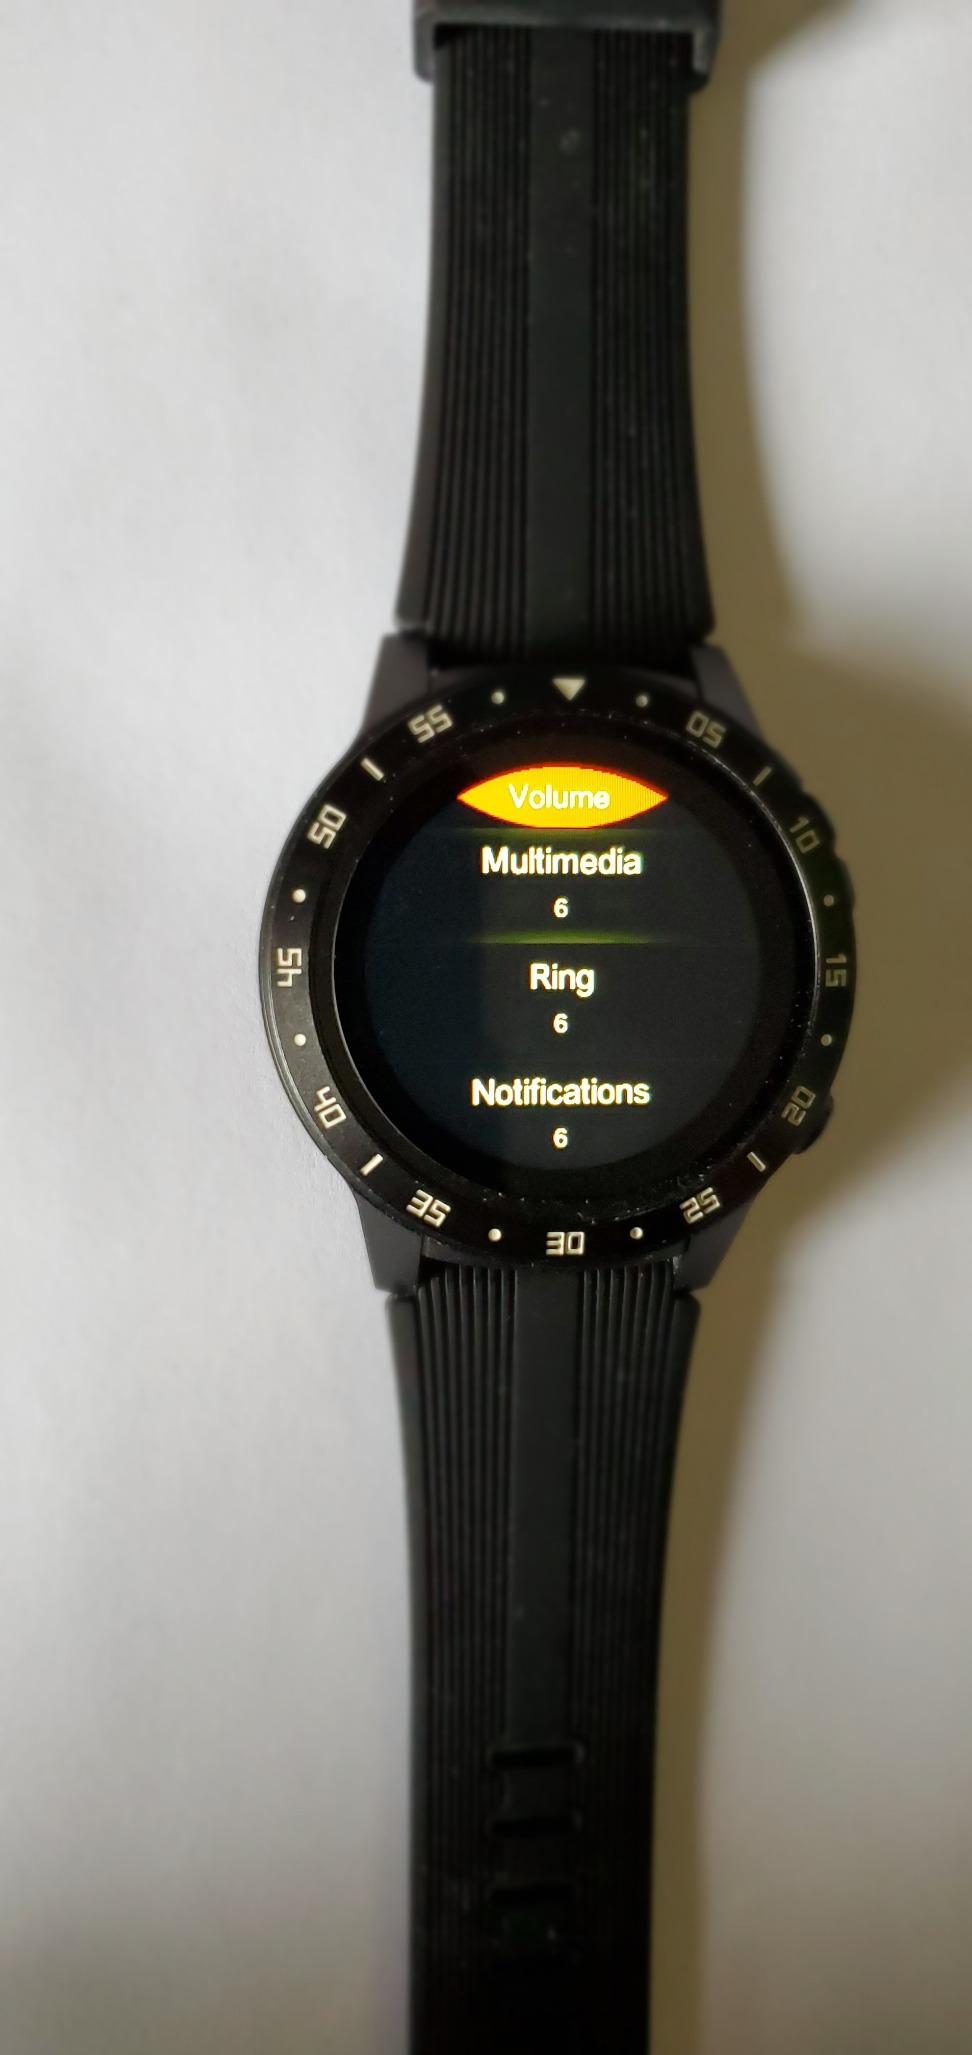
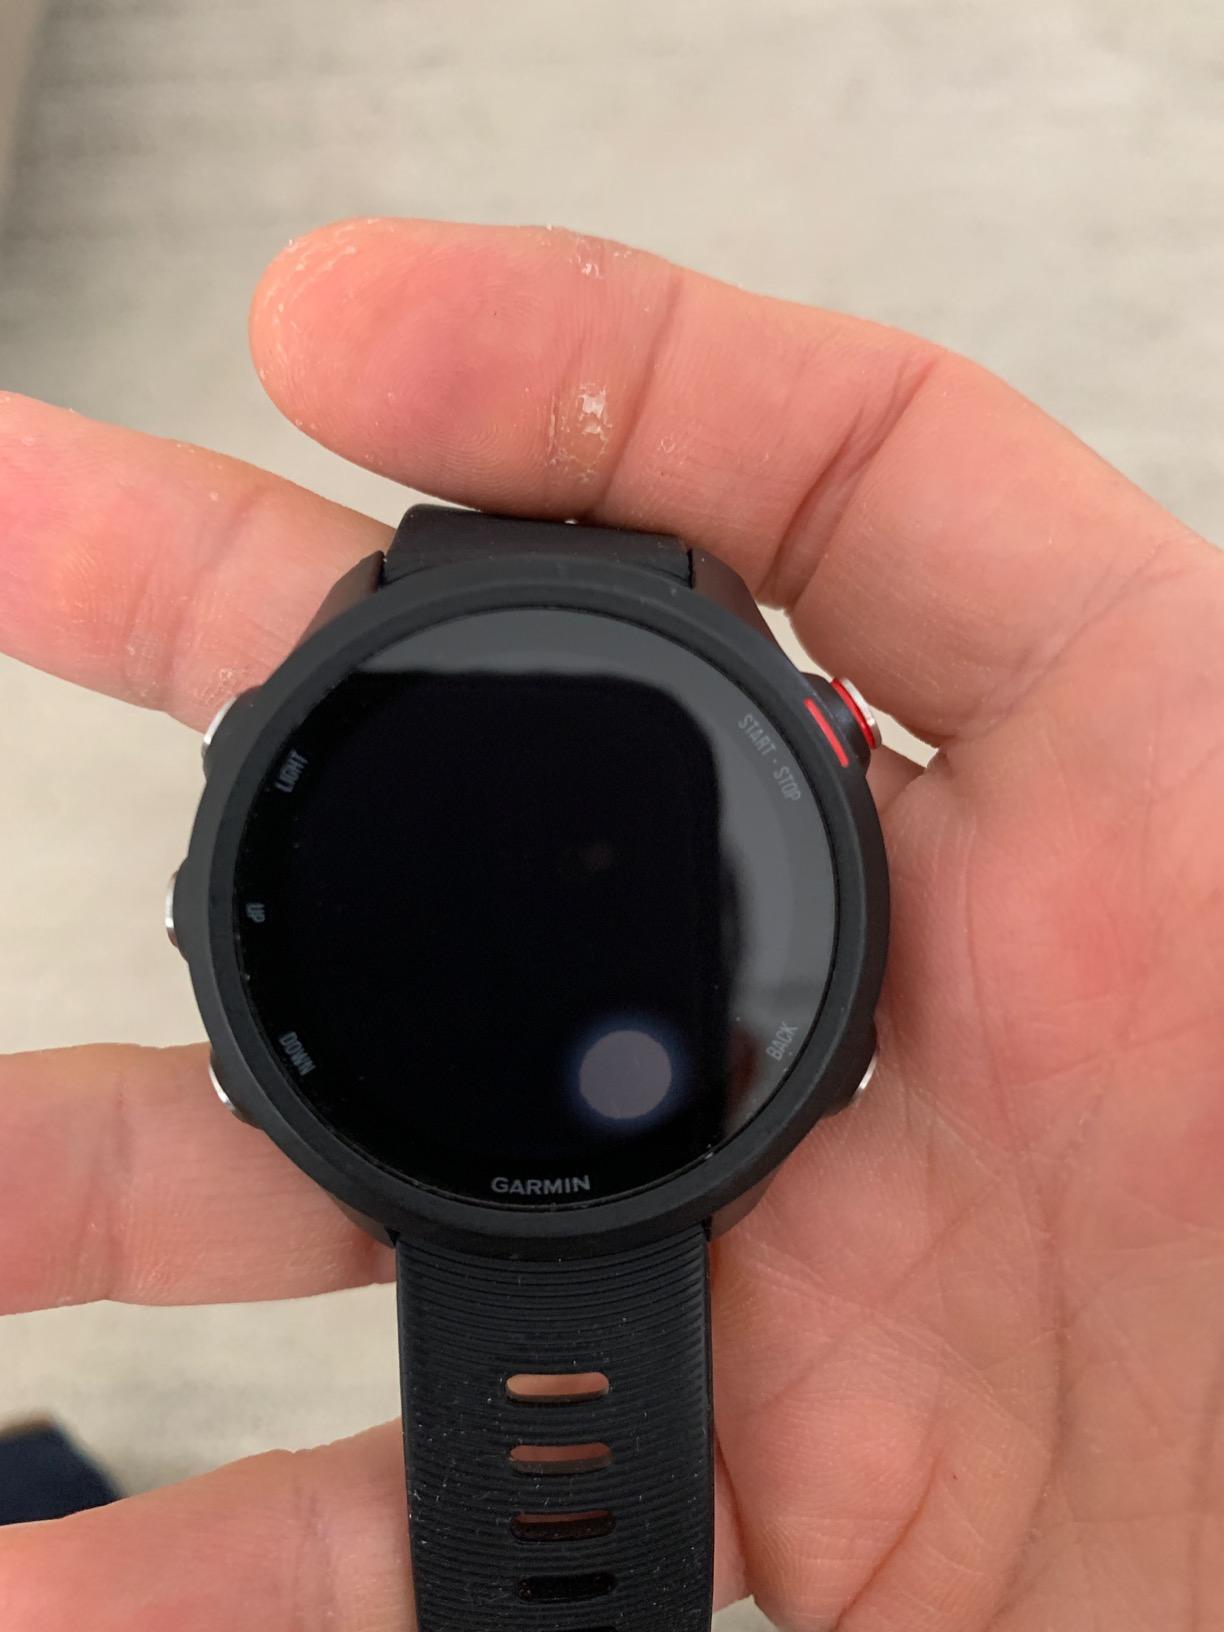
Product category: smartwatch
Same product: no